Olivia Porter (cricketer)

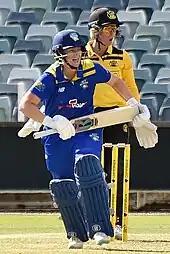
Porter batting for the ACT in September 2022

Porter was signed by the Thunder ahead of the 2020–21 WBBL but was subsequently ruled out of the tournament due to a leg injury. However, she made her Meteors debut on 30 January 2021 in a 2020–21 WNCL match against Queensland Fire. She played six matches in the tournament, scoring 39 runs and taking one wicket.